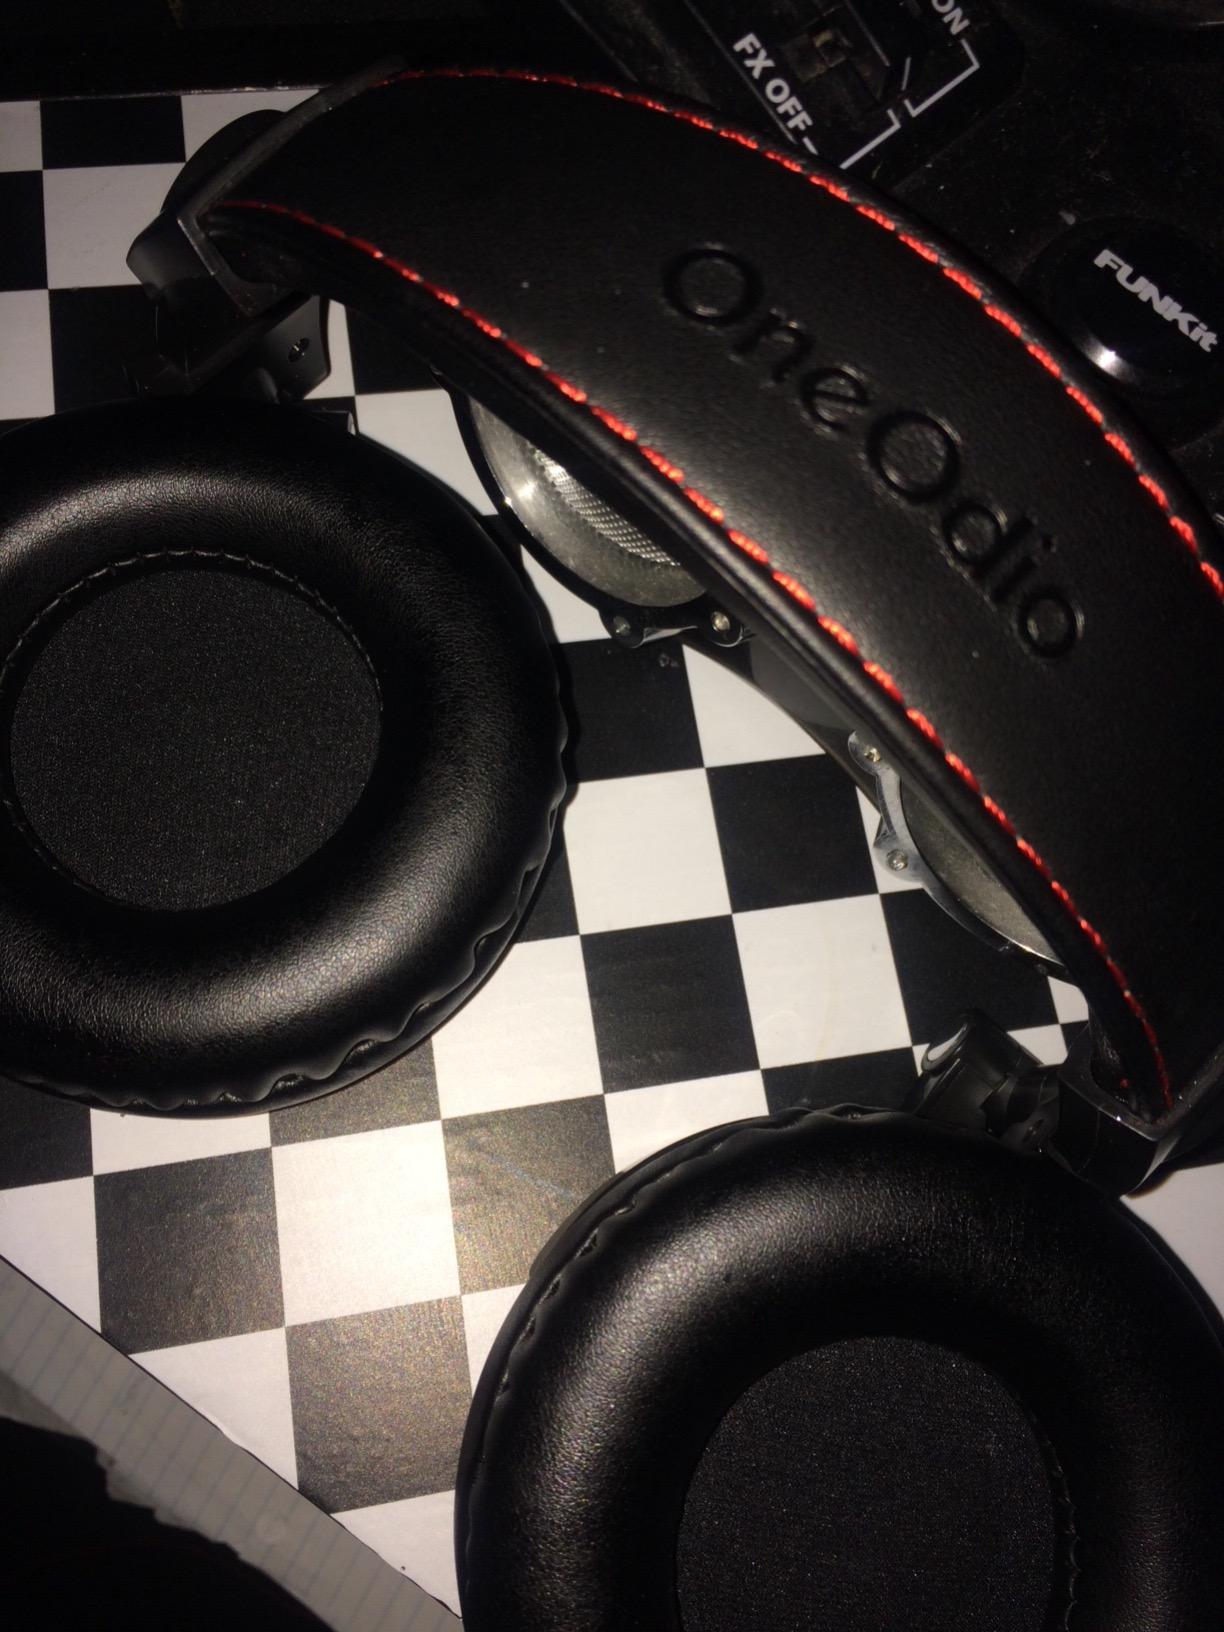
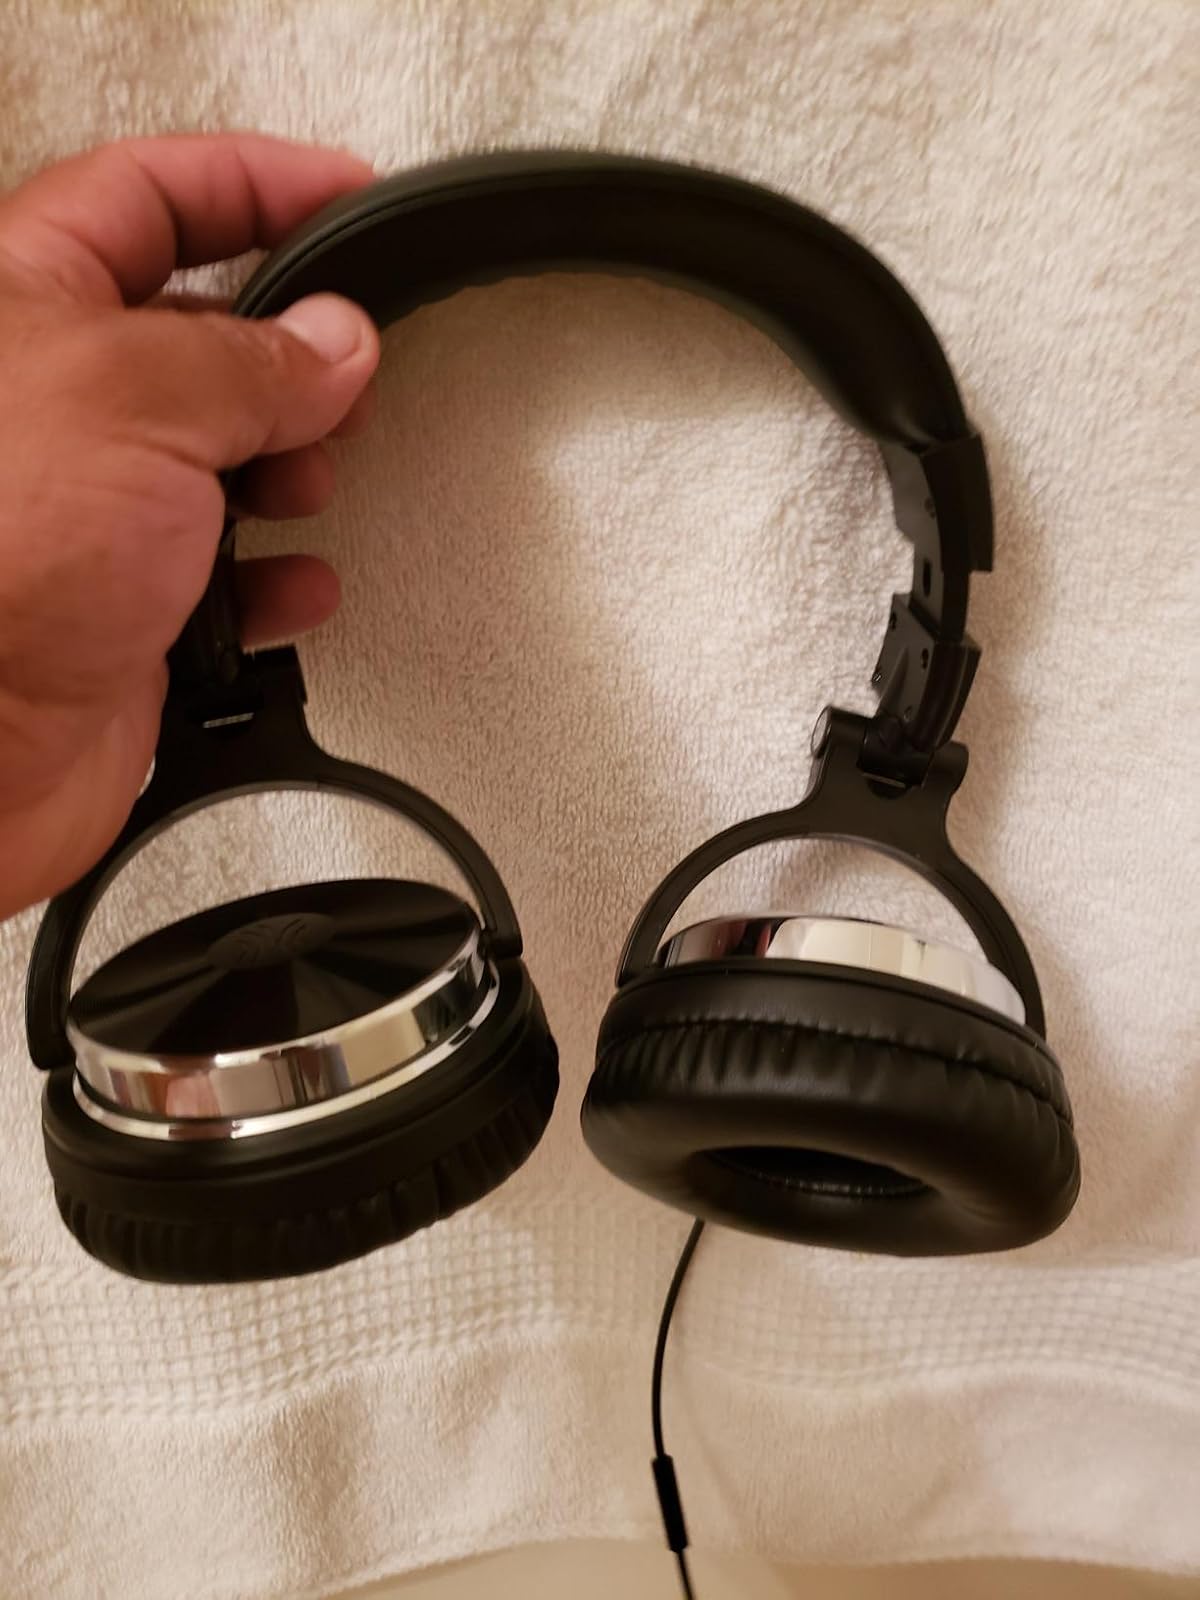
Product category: headphones
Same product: yes